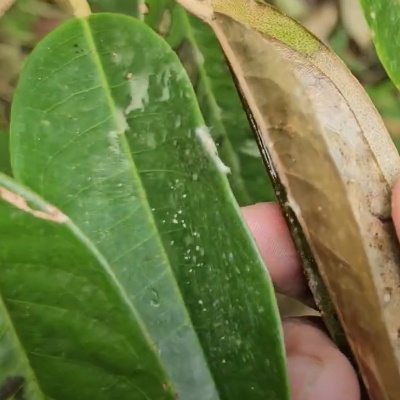
Label: Leaf_Rhizoctonia